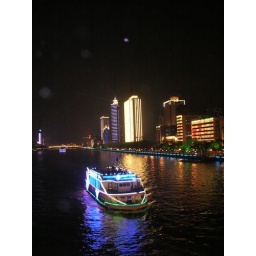
Resturant boats on the Pearl river in GuangZhou